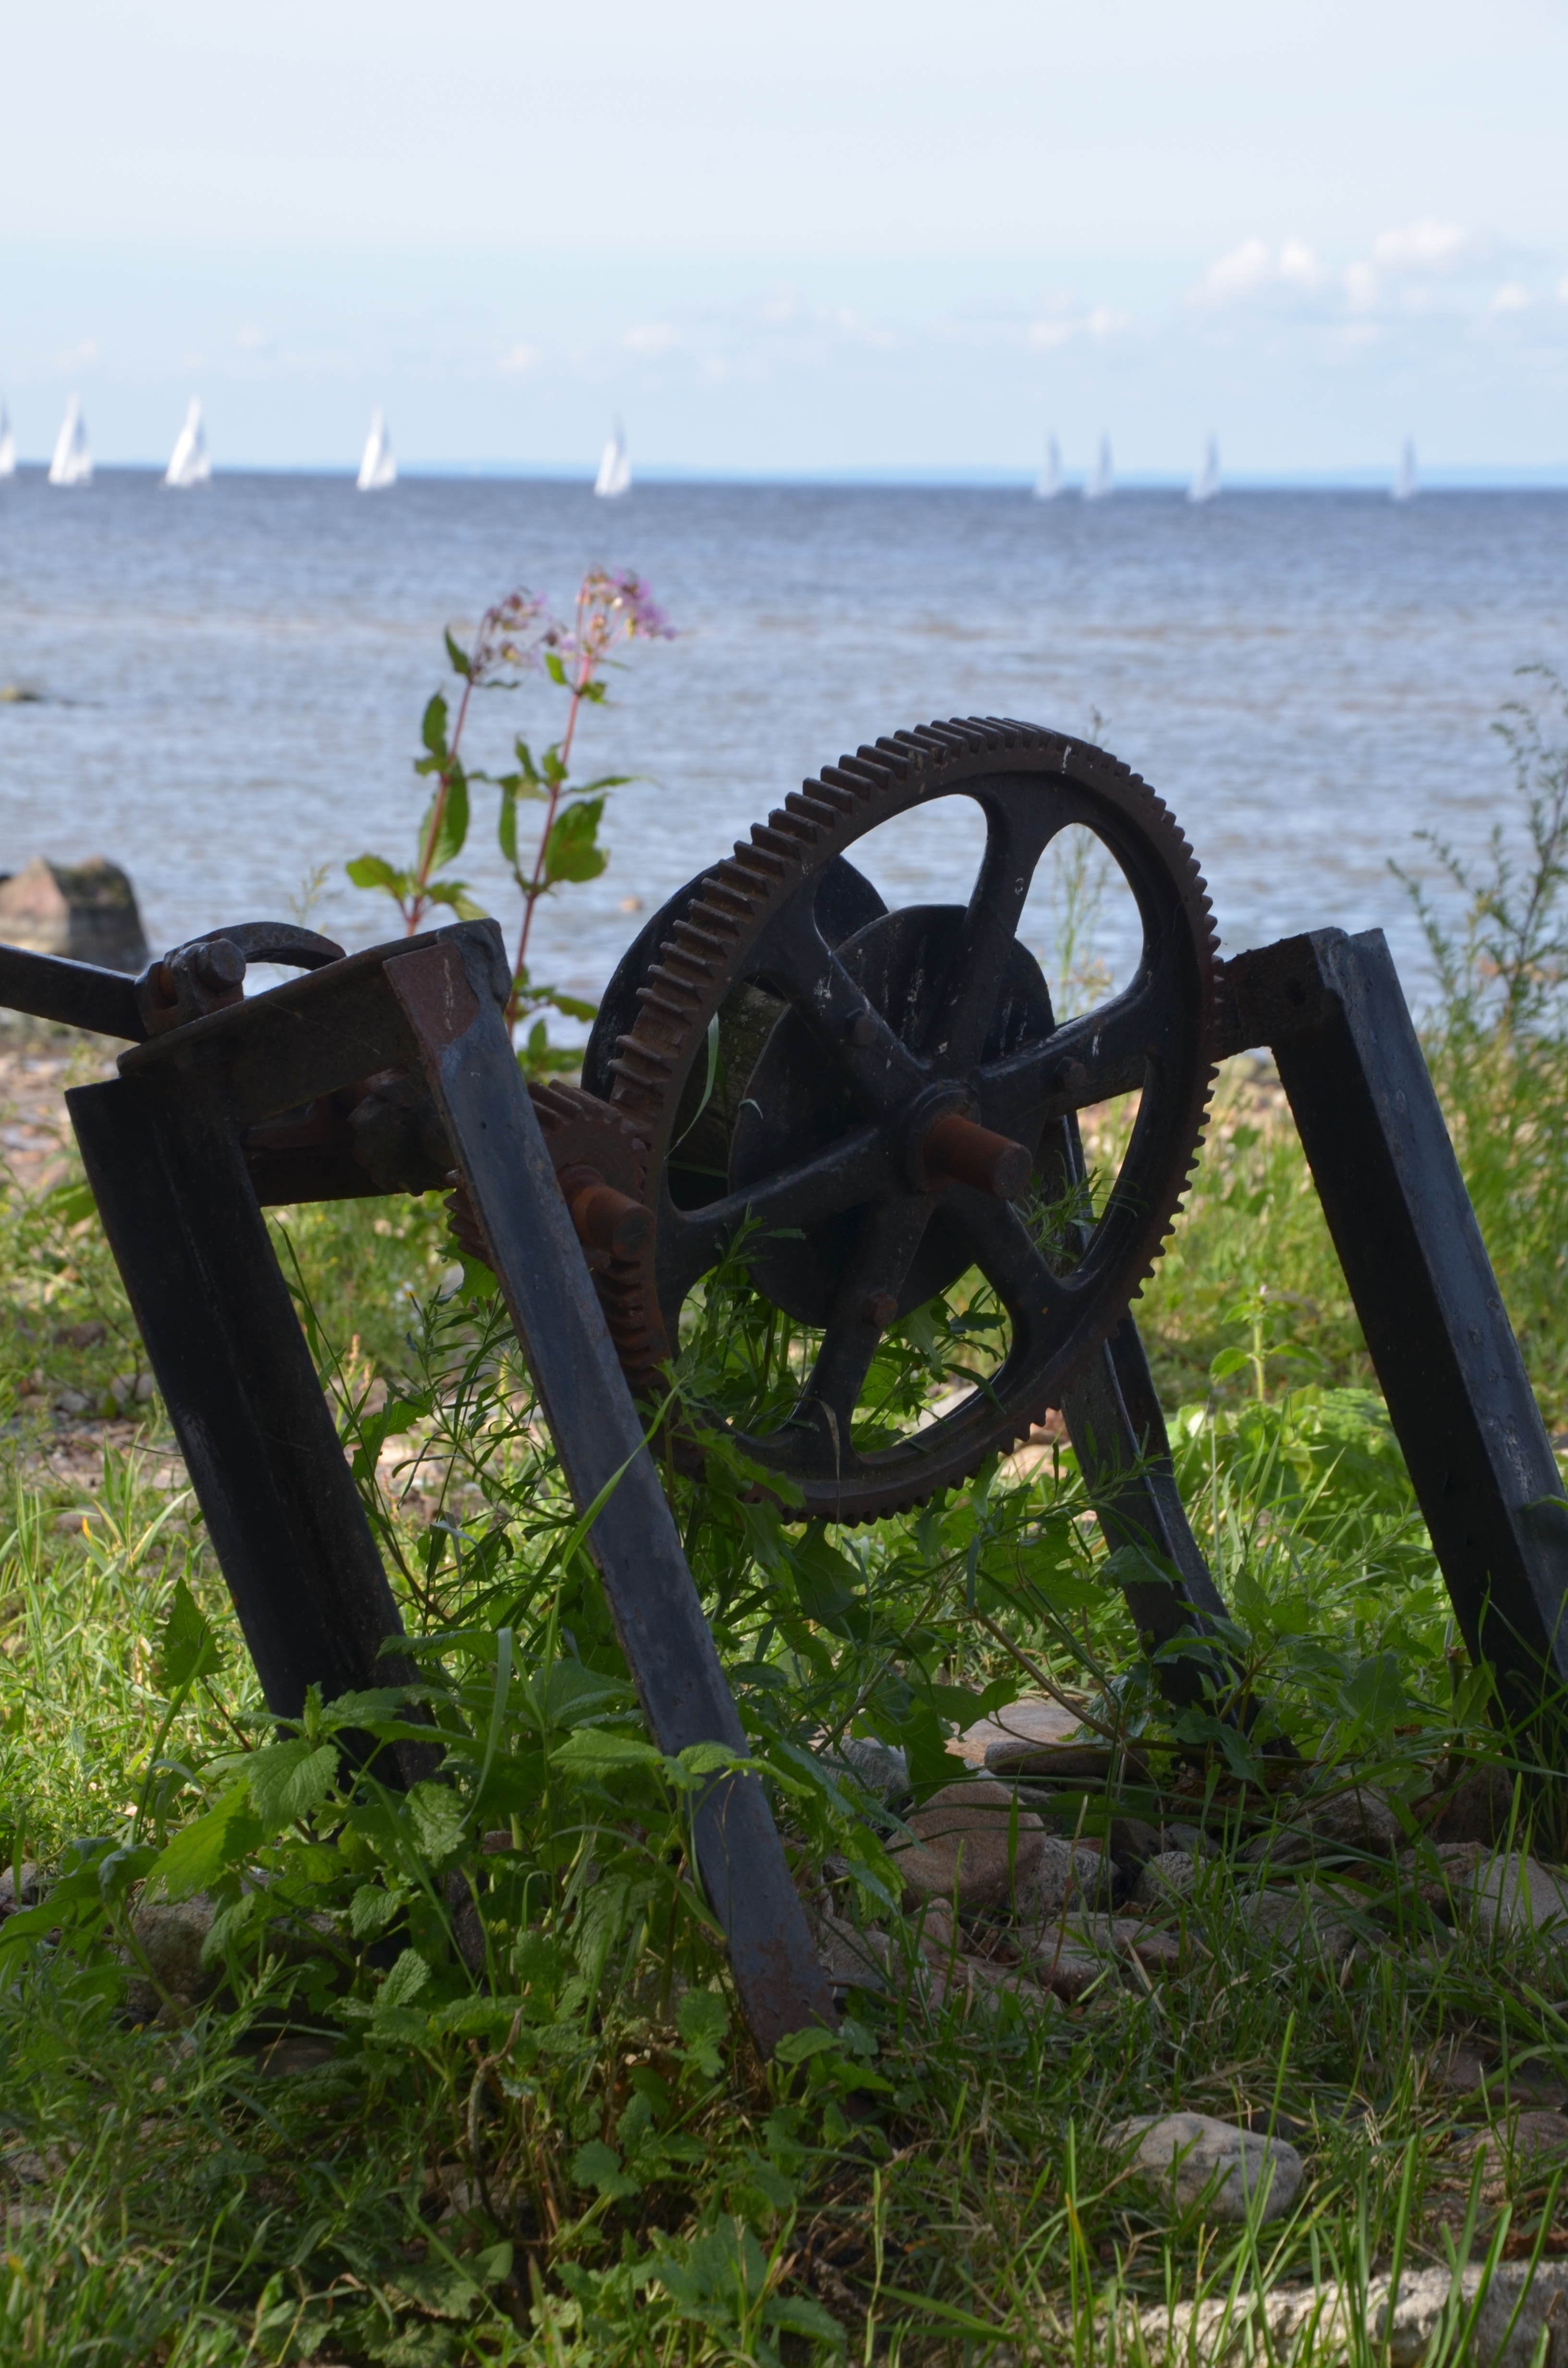
sea, tree, water, grass, plant, sky, old, winch